The Great White Trail

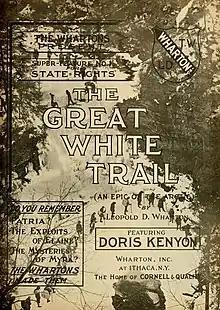
Advertisement

The Great White Trail is a surviving 1917 American silent drama film produced and directed by Leopold Wharton and starring Doris Kenyon.